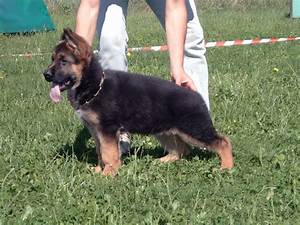
Label: dog